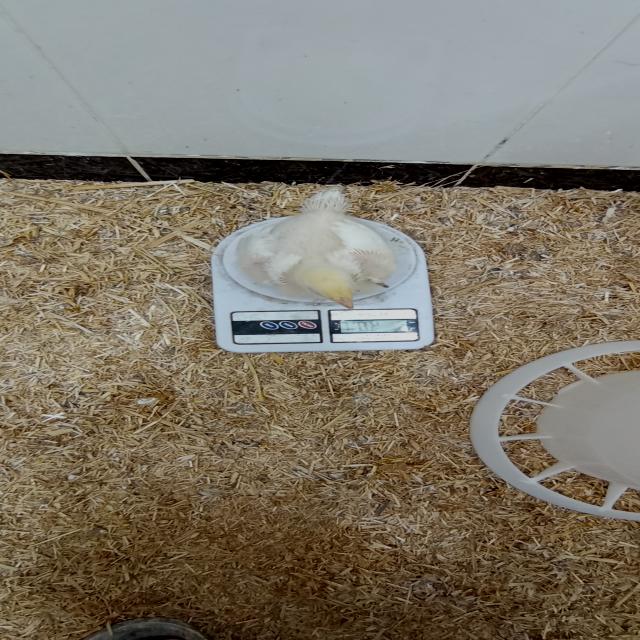
Weight: 403 g